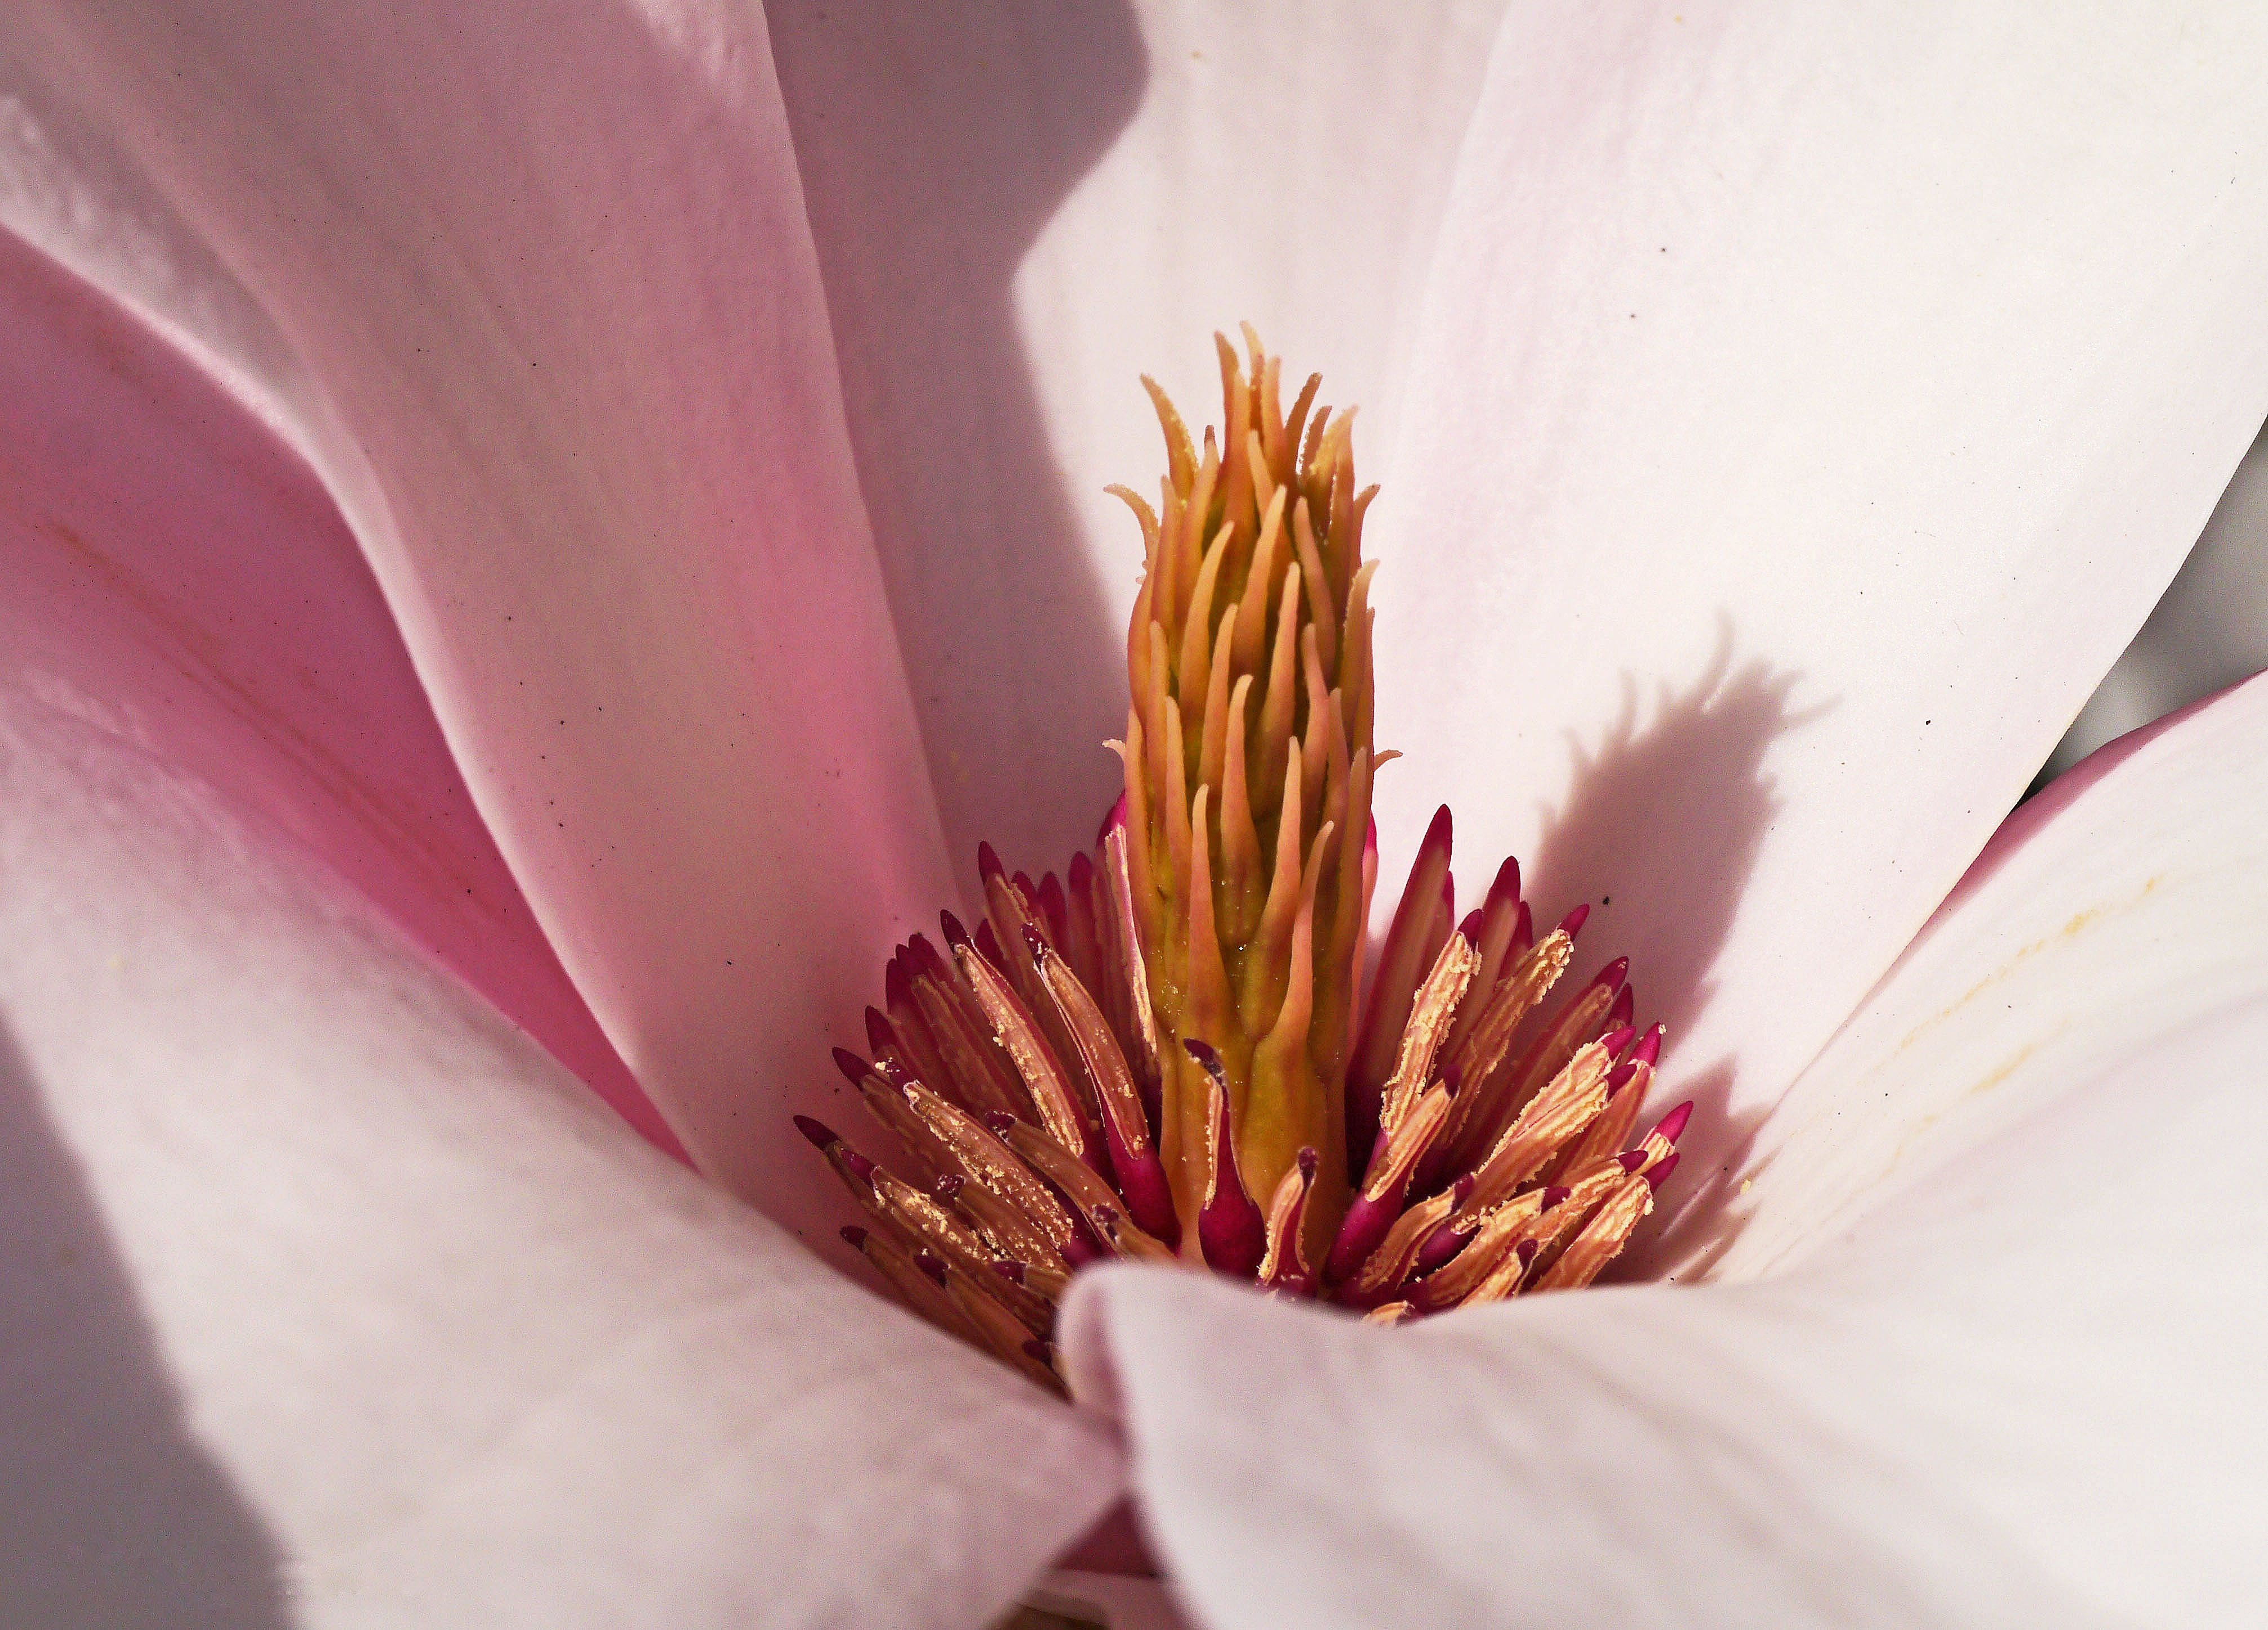
blossom, plant, photography, leaf, flower, petal, bloom, pollen, spring, pyramid, shadow, botany, pink, flora, close up, center, middle, lily, magnolia, full bloom, macro photography, flowering plant, magnolia blossom, fr hlingsbl her, spring sunshine, plant stem, land plant